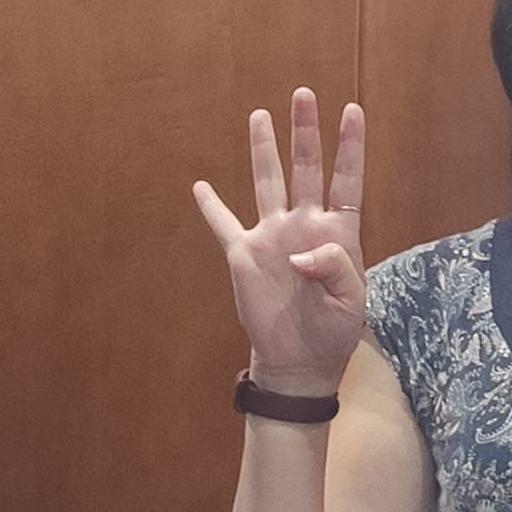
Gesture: four